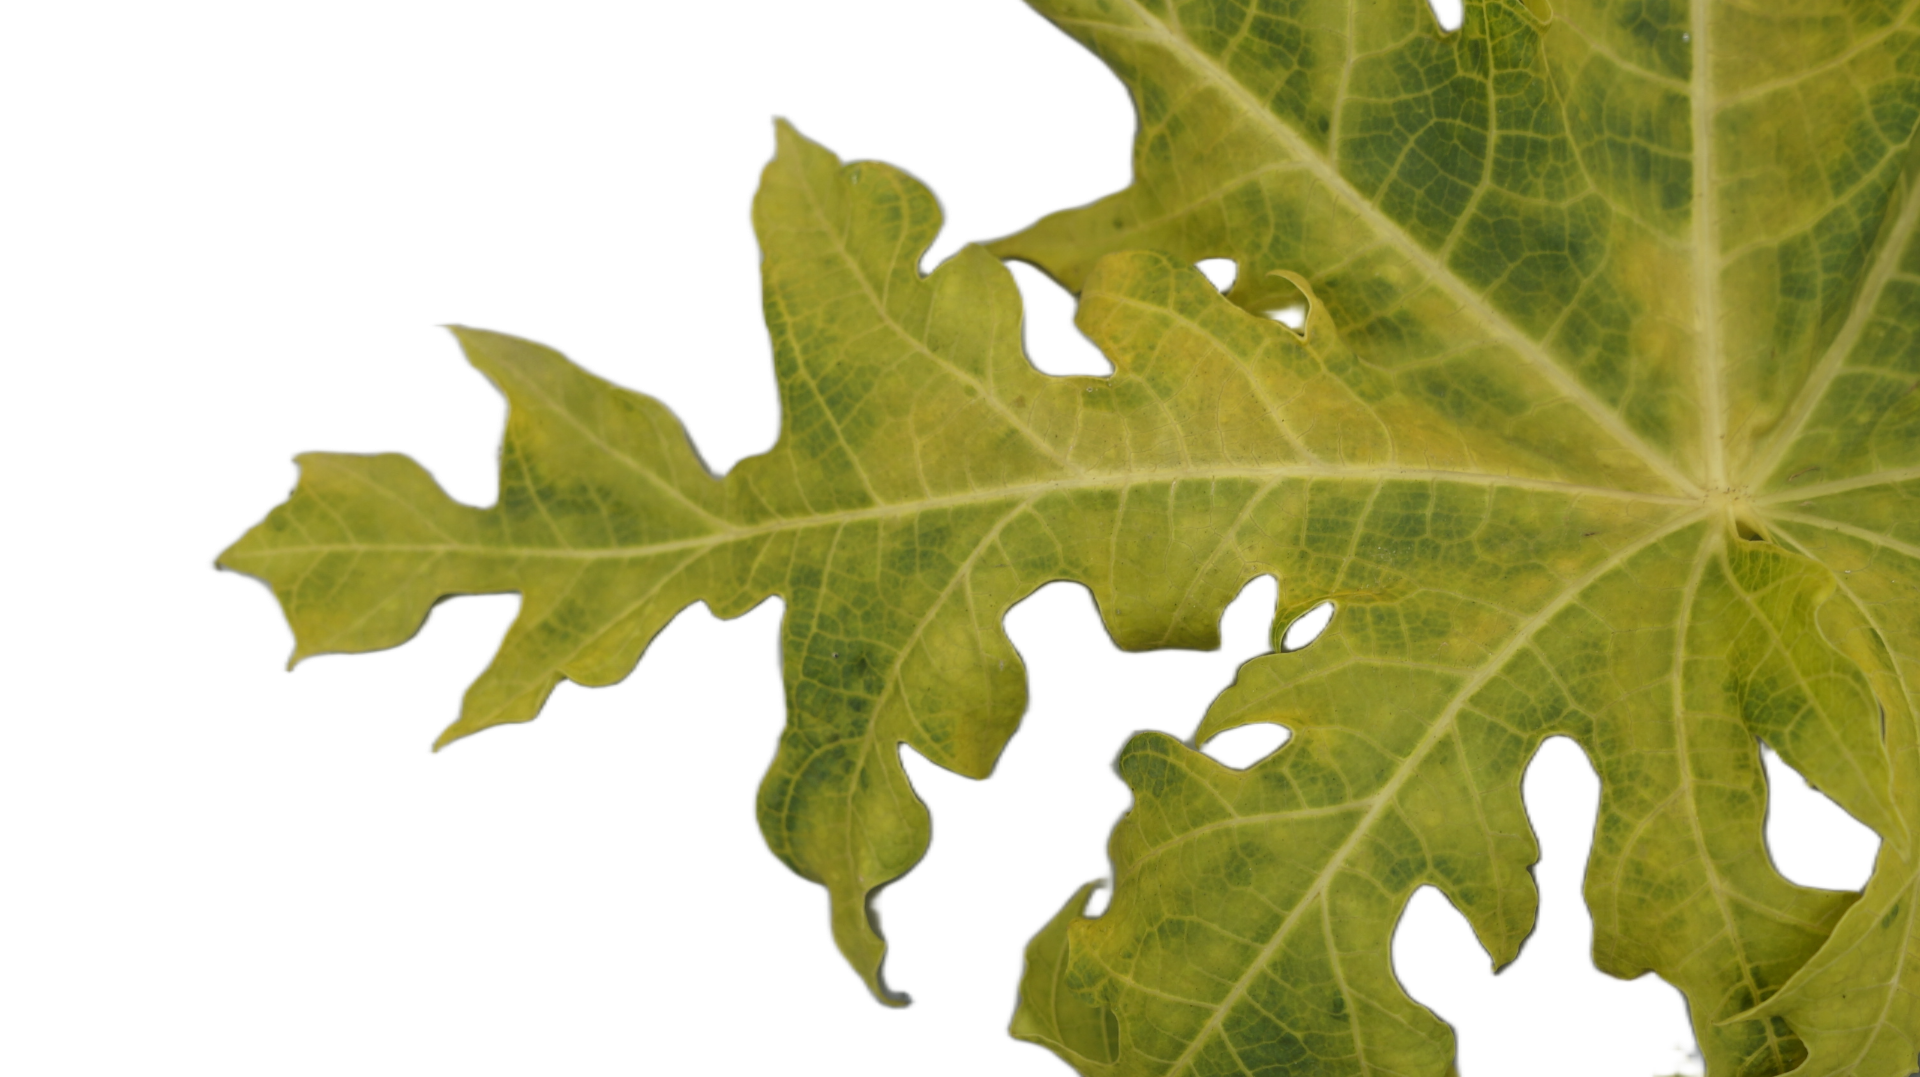
Crop: Papaya
Label: Curled_Yellow_Spot